When We Were Young (Adele song)

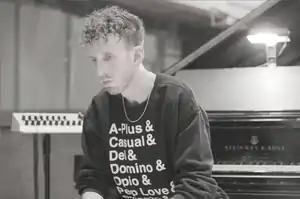
American record producer Ariel Rechtshaid produced the song.

Adele announced in February 2013 that she was holding various meetings related to her third studio album. Initial recording sessions for the album were unfruitful, she recounted: "I felt like I was never going to finish this record. It was a long process. I wanted to give up a lot because I couldn't do it. I thought I'd run out of ideas and I'd lost my ability to write a song." Adele struggled with writer's block and her manager, who was also unsure about the material, asked Rick Rubin, a producer of many songs on her sophomore studio album "21" (2011). Rubin claimed he didn't believe in the songs. Adele, too, admitted she felt it was a little rushed. In early 2015, she flew to Los Angeles to work with new songwriters and producers for two months, including Canadian musician Tobias Jesso Jr., after discovering his song "Hollywood". Their managers talked about the collaboration, and they spent about three days writing, conceiving "When We Were Young". The song was written in a house in Los Angeles, at Philip Glass' piano that Jesso had inherited. They started the song from scratch, as Jesso "would play chords while Adele improvised melodies and lyrics". As Jesso recounted, "There was no studio, just a piano and us, and we wrote a lot. I mean a lot lot."